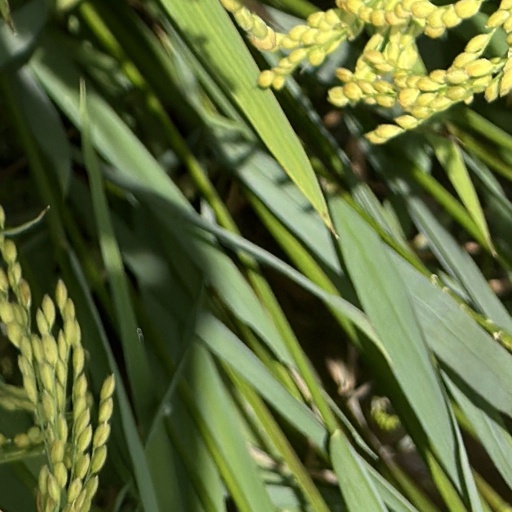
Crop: rice